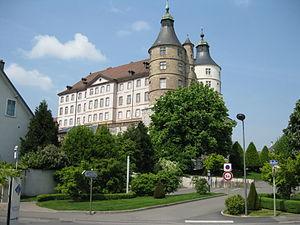
Montbéliard, France
L'unité urbaine de Montbéliard est une unité urbaine française centrée sur la ville de Montbéliard, sous-préfecture du département du Doubs où elle est la deuxième agglomération du département.
Le château de Montbéliard ou château des ducs de Wurtemberg est un château fort français du XIIIᵉ siècle du comté de Montbéliard puis principauté de Montbéliard de style Renaissance situé sur une barre rocheuse surplombant le centre ville de Montbéliard dans le Doubs en Bourgogne-Franche-Comté.
La maison de Montfaucon est une importante famille noble historique de seigneurs féodaux médiévaux du XIᵉ siècle, avec pour fief d'origine la seigneurie de Montfaucon, étendu avec le temps aux comté de Montbéliard, comté de Wurtemberg, puis duché de Wurtemberg.
Pays de Montbéliard Agglomération est une communauté d'agglomération française, située dans le département du Doubs et la région Bourgogne-Franche-Comté. Ce territoire s'insère également dans le réseau métropolitain Rhin-Rhône.